Mega Man Xtreme 2

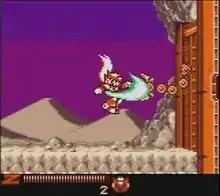
The player character Zero attacks an enemy in the opening stage.

Like its predecessor, "Mega Man Xtreme 2" is an action-platform game that has the same gameplay as other "Mega Man" games with the added ability to switch between player characters X and Zero, and the "DNA Soul" system, none of which is present in earlier "Mega Man X" games. The player is tasked with completing a series of side-scrolling stages by avoiding obstacles and destroy end-stage bosses. Stages are typically linear, and present traps and enemy robots to combat, whereby the player can collect DNA Souls and items that refill health, ammunition, and extra lives; power-ups that improve the player's maximum health; and armor parts that grant X new abilities. Defeating the Maverick boss at the stage's end will earn the player a special weapon that can be used to more easily defeat other bosses, each of which is vulnerable to a unique weapon. After each stage, the DNA Souls gathered in the stage will accumulate; the player can use these to purchase additional upgrades from Iris. These upgrades improvements on speed and power to health-recharge and shielding.